John Leopold, Prince of Trautson and Count of Falkenstein

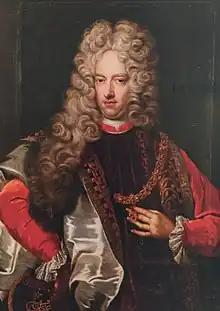
John Leopold, Prince of Trautson, Count of Falkenstein

John Leopold Donat of Trautson (2 May 1659 in Vienna – 18 October 1724 in Sankt Pölten) was an Austrian nobleman and politician. Since 1711 he was the first Prince of Trautson, Imperial Count von Falkenstein and Baron zu Sprechenstein. He was educator, chamberlain and Obersthofmeister of Emperor Joseph I.